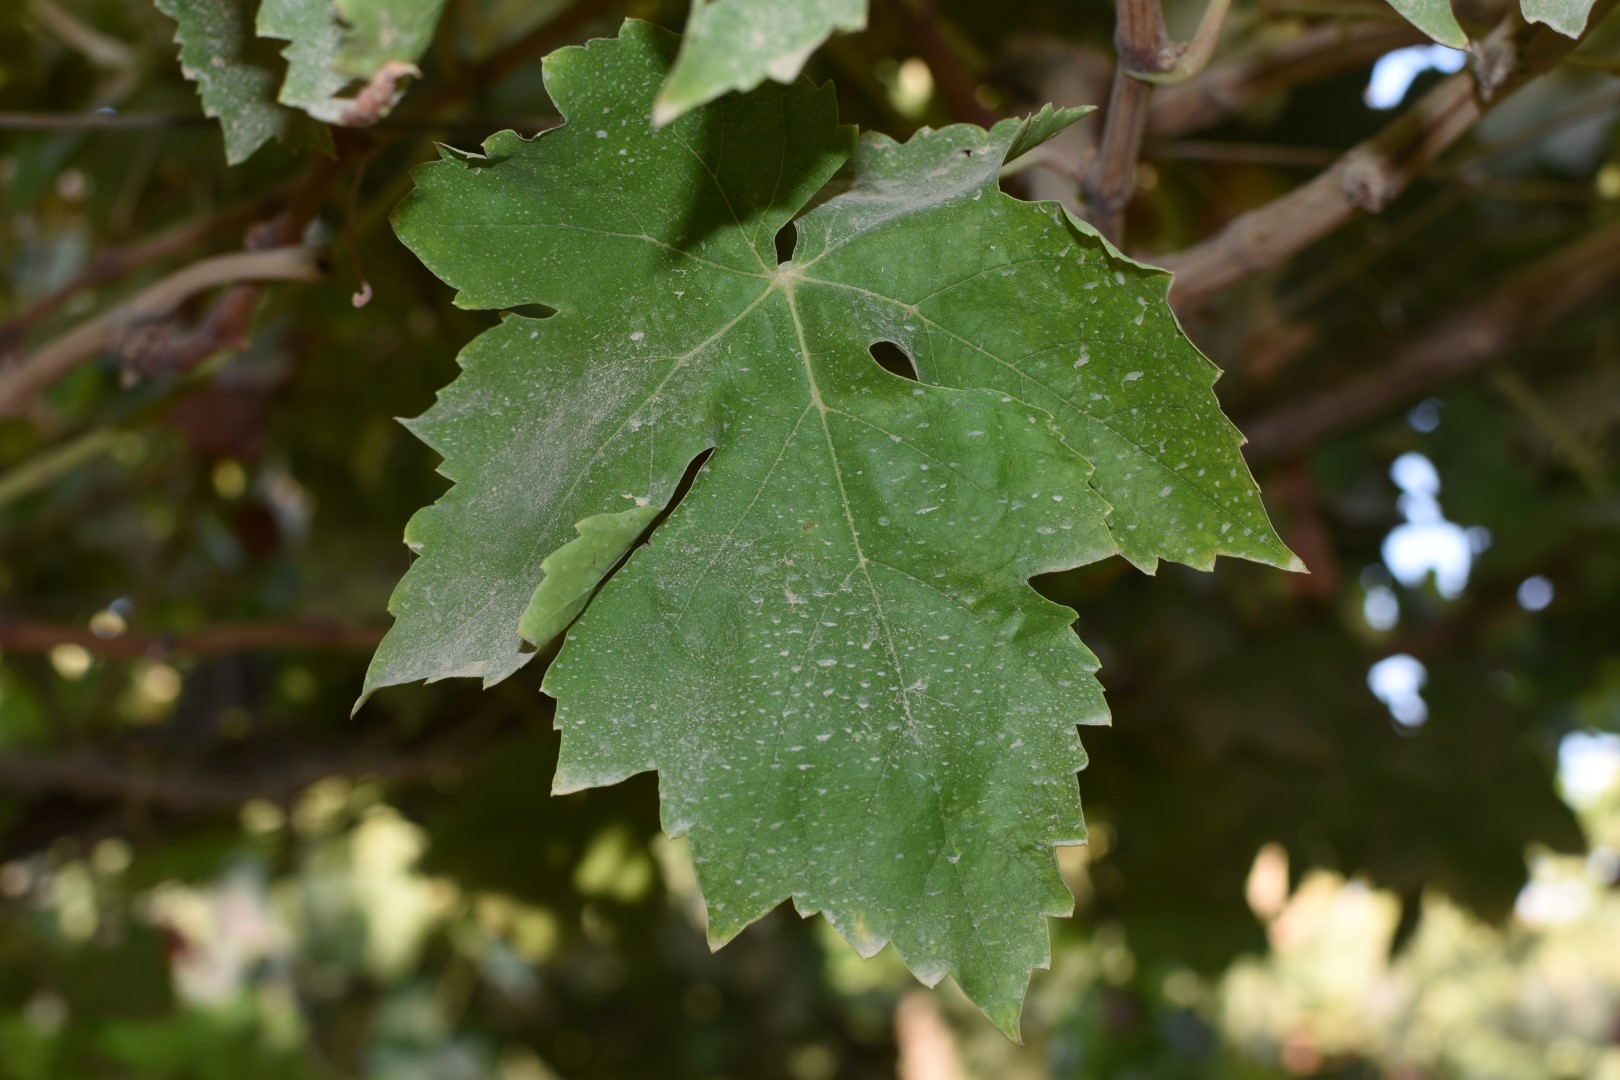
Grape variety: Thompson Seedless